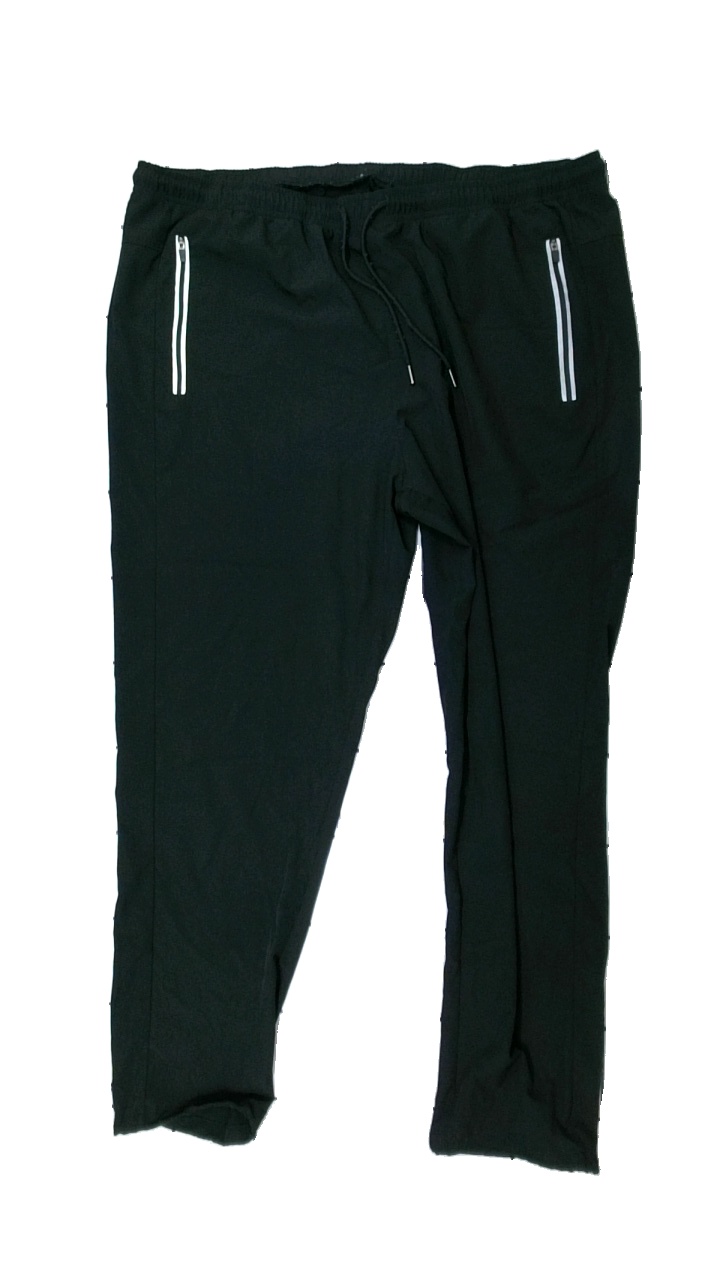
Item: Trousers (Men)
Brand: Dressman
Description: svarta byxor med vita fickor, nopprig i midjan
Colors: Black, White
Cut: Regular
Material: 100% polyester
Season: All
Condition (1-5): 3
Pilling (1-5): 3
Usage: Export
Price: <50